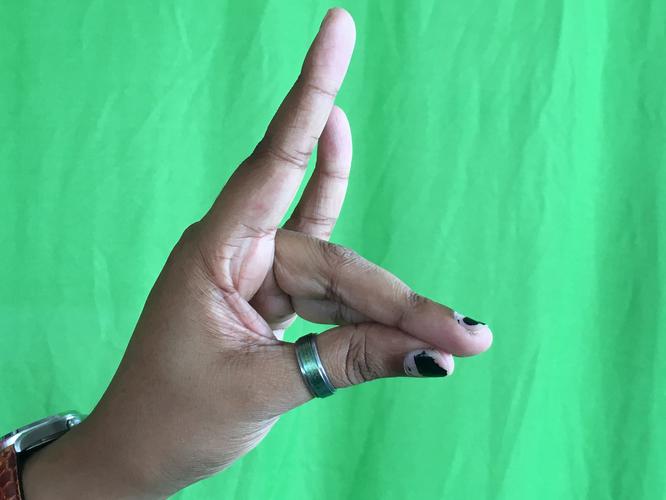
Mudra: Simhamukham
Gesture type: single_hand